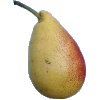
Label: Pear 2